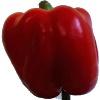
Label: Pepper Red 1